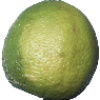
Label: Limes 1